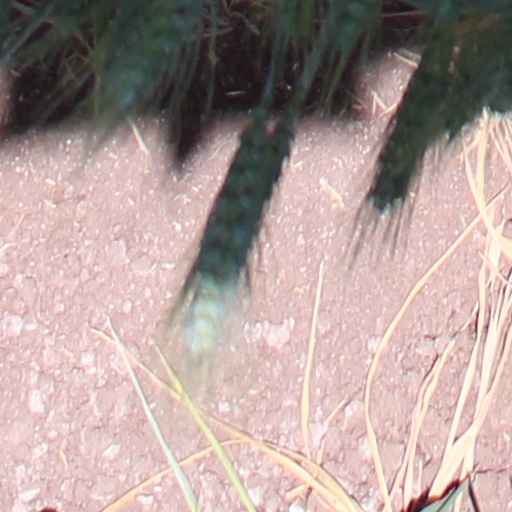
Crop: wheat